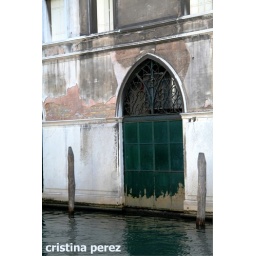
door in the water